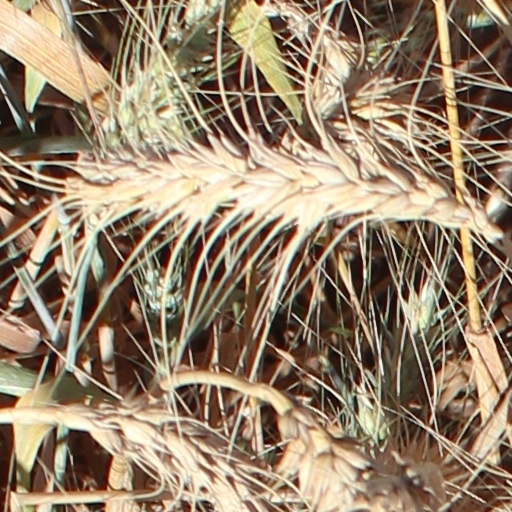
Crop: wheat